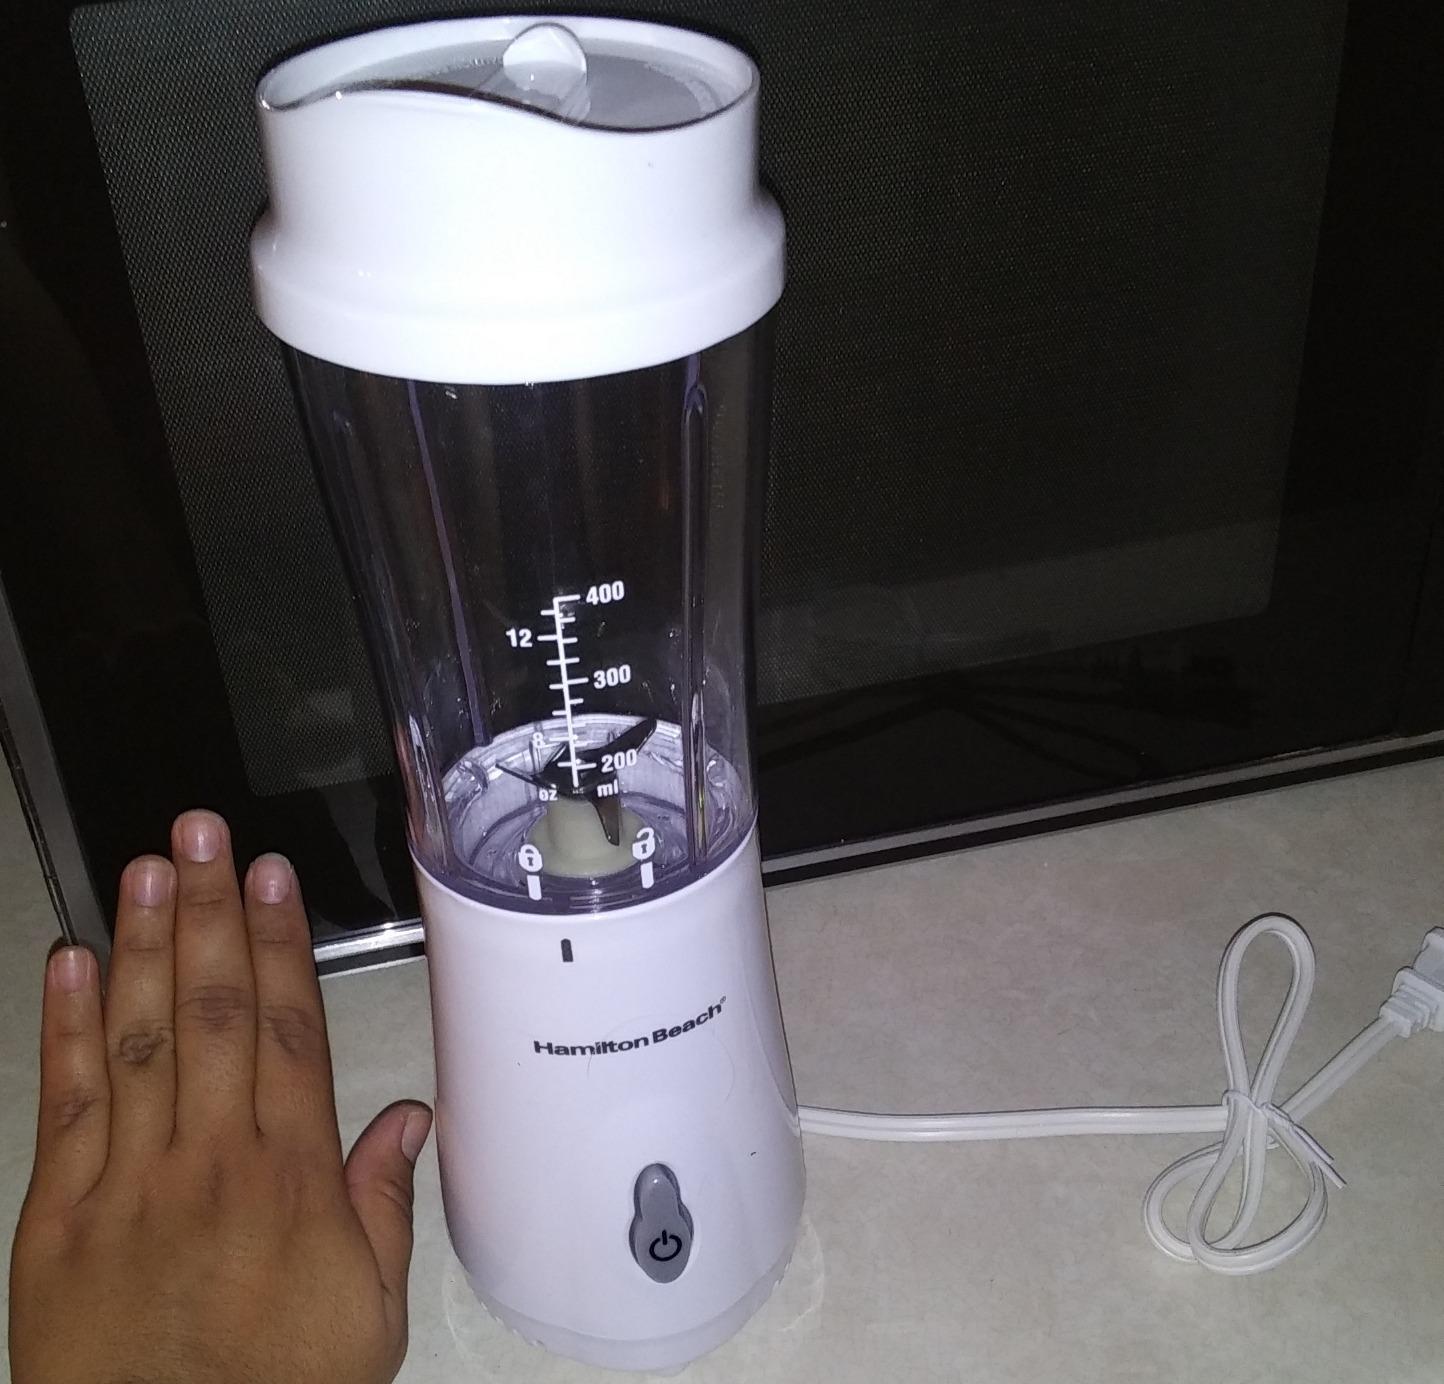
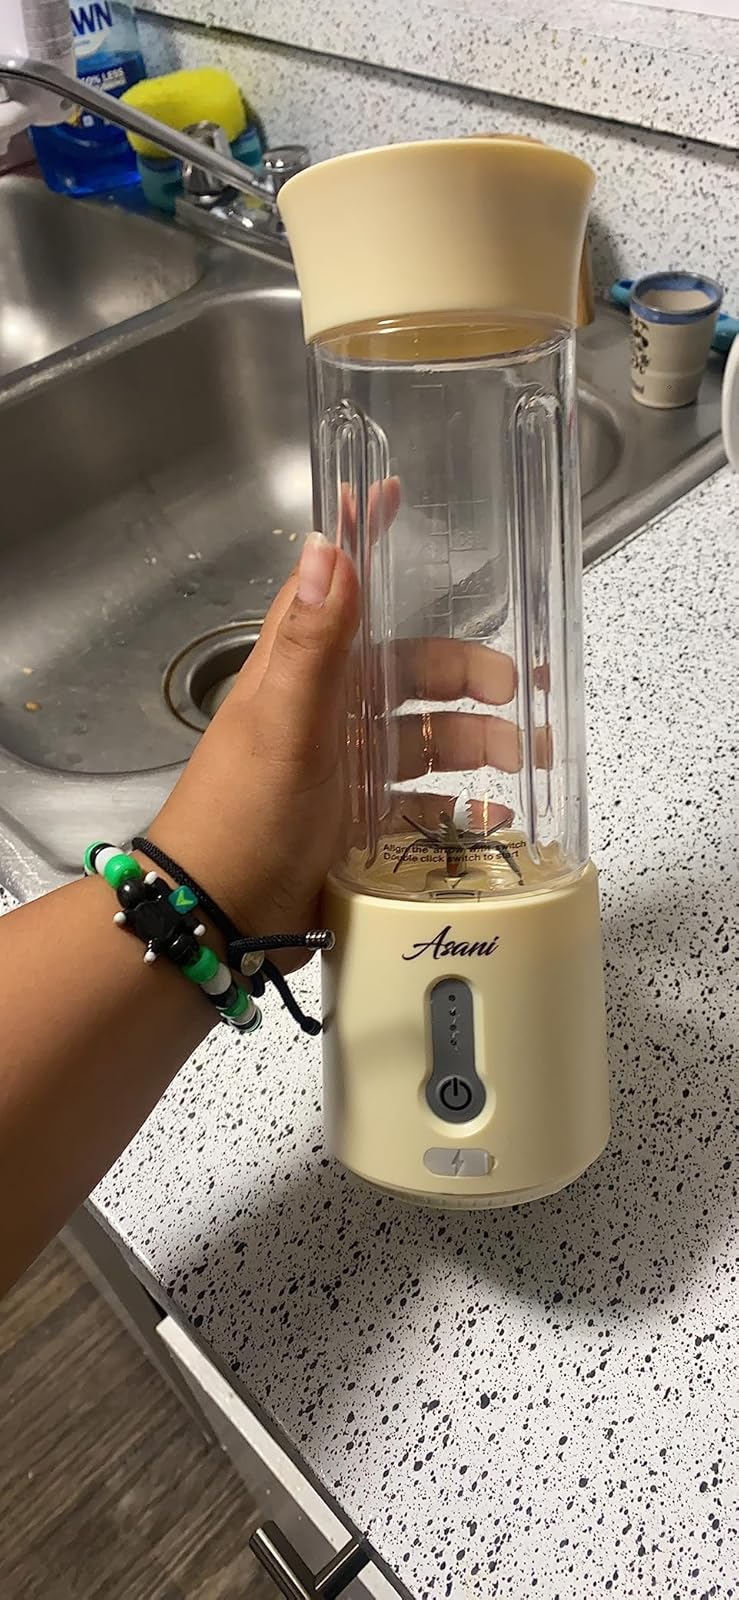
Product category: items_blender
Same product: no